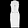
Label: Dress